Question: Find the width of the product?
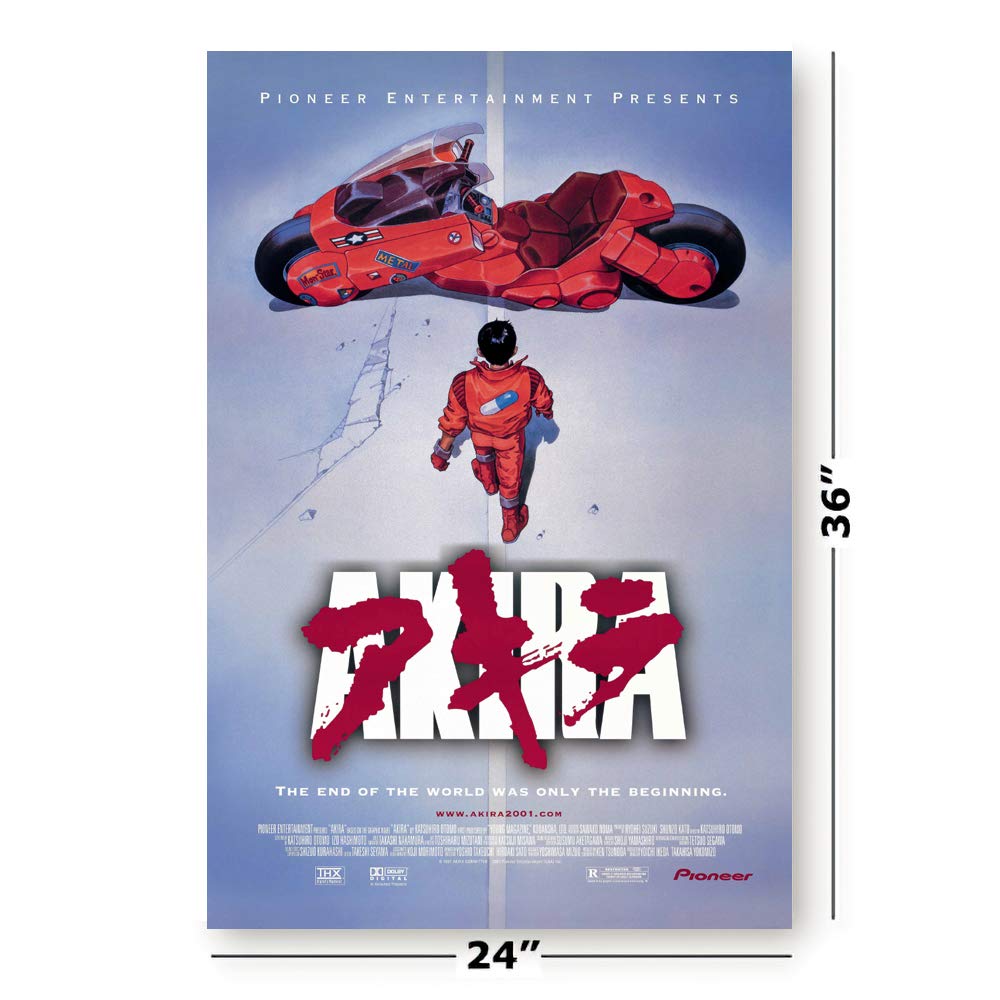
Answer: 24.0 inch